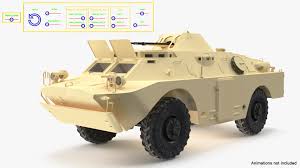
Label: BTR